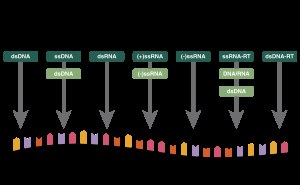
Virus
Baltimore-klassifikationen inddeler virus efter hvordan virus-mRNA syntetiseres
"""Vira"" omdirigeres hertil. For den franske by Vira, se Vira.